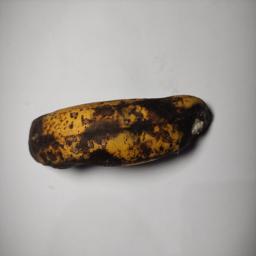
Banana variety: Sagor Kola